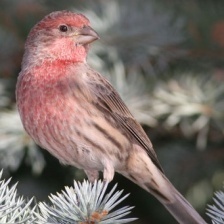
Species: HOUSE FINCH
Scientific name: HAEMORHOUS MEXICANUS
ImageNet parent category: house_finch